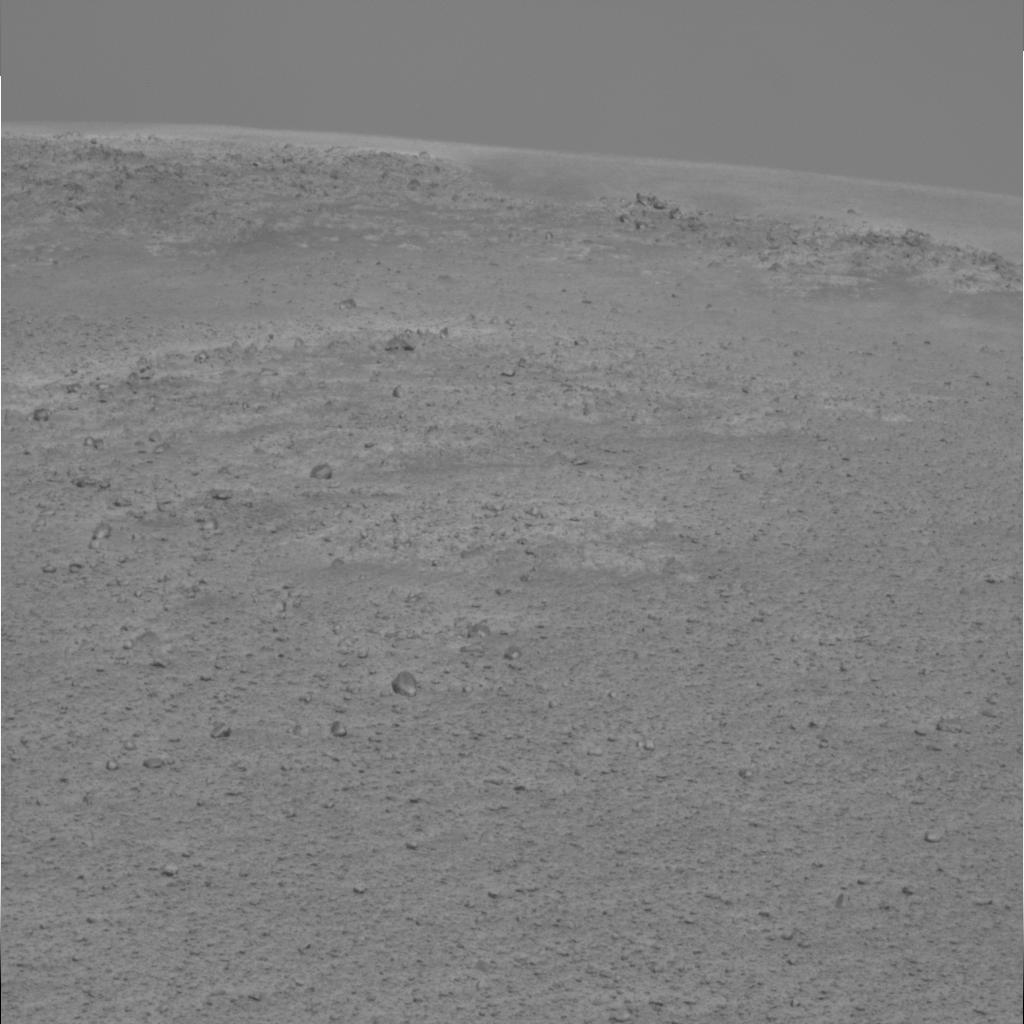
Surface features visible: Clasts, Soil, Sky, Nearby Surface